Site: brandenburg
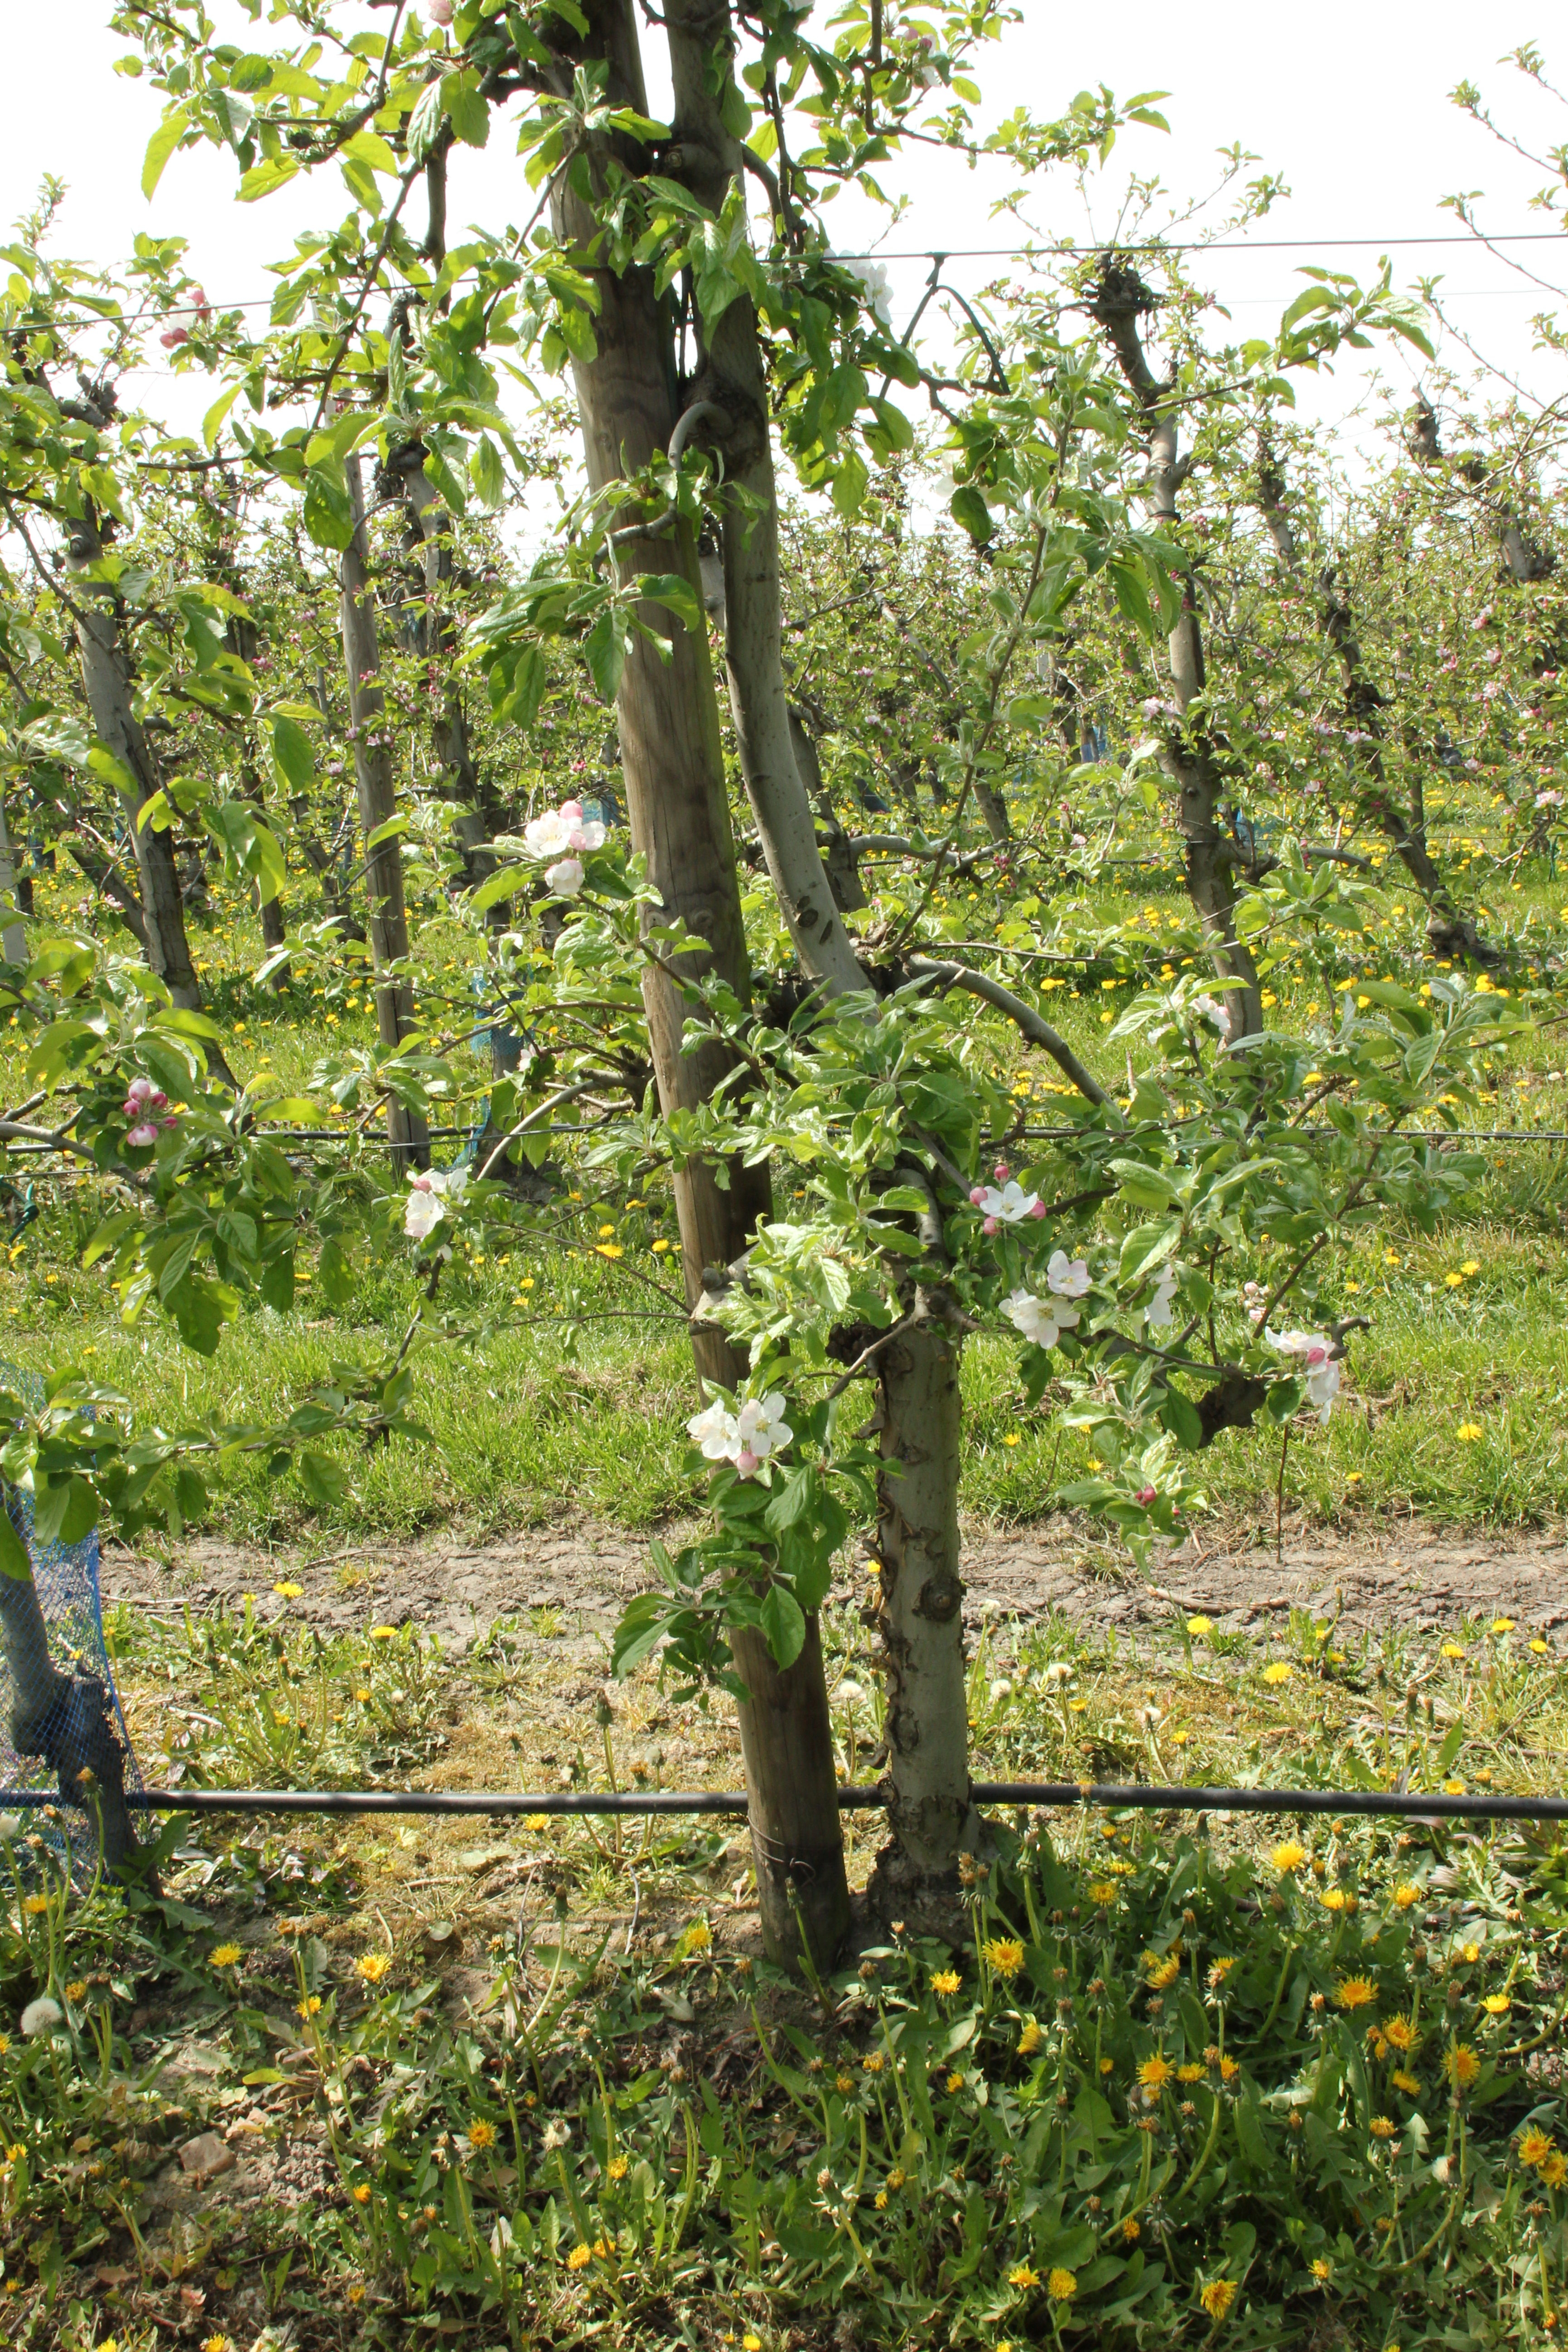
Growth stage (BBCH 60): Flowering